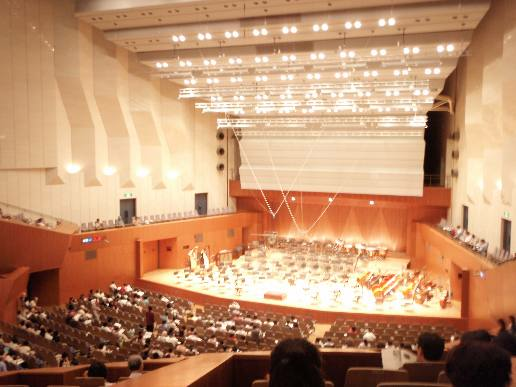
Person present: Yes